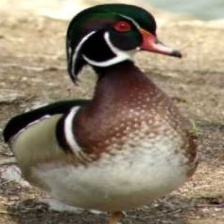
Species: WOOD DUCK
Scientific name: AIX SPONSA
ImageNet parent category: drake